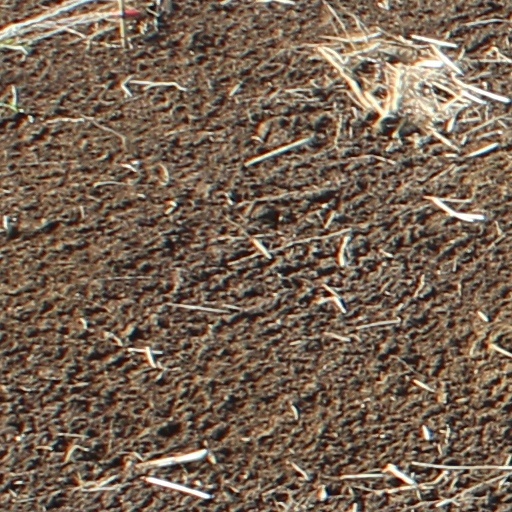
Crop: wheat